HeroQuest (video game)

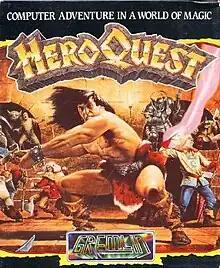
C64 box cover

HeroQuest is a video game based on the "HeroQuest" board game.